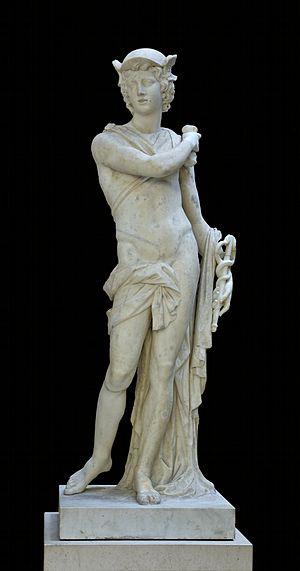
Mercure est la planète la plus proche du Soleil et la moins massive du Système solaire. Son éloignement au Soleil est compris entre 0,31 et 0,47 unité astronomique, ce qui correspond à une excentricité orbitale de 0,2 — plus de douze fois supérieure à celle de la Terre, et de loin la plus élevée pour une planète du Système solaire. Elle est visible à l'œil nu depuis la Terre avec un diamètre apparent de 4,5 à 13 secondes d'arc, et une magnitude apparente de 5,7 à −2,3 ; son observation est toutefois rendue difficile par son élongation toujours inférieure à 28,3° qui la noie le plus souvent dans l'éclat du soleil. En pratique, cette proximité avec le soleil implique qu'elle ne peut être vue que près de l'horizon occidental après le coucher du soleil ou près de l'horizon oriental avant le lever du soleil, en général au crépuscule.